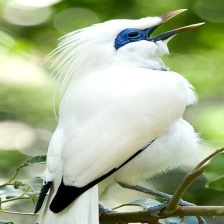
Species: BALI STARLING
Scientific name: LEUCOPSAR ROTHSCHILDI